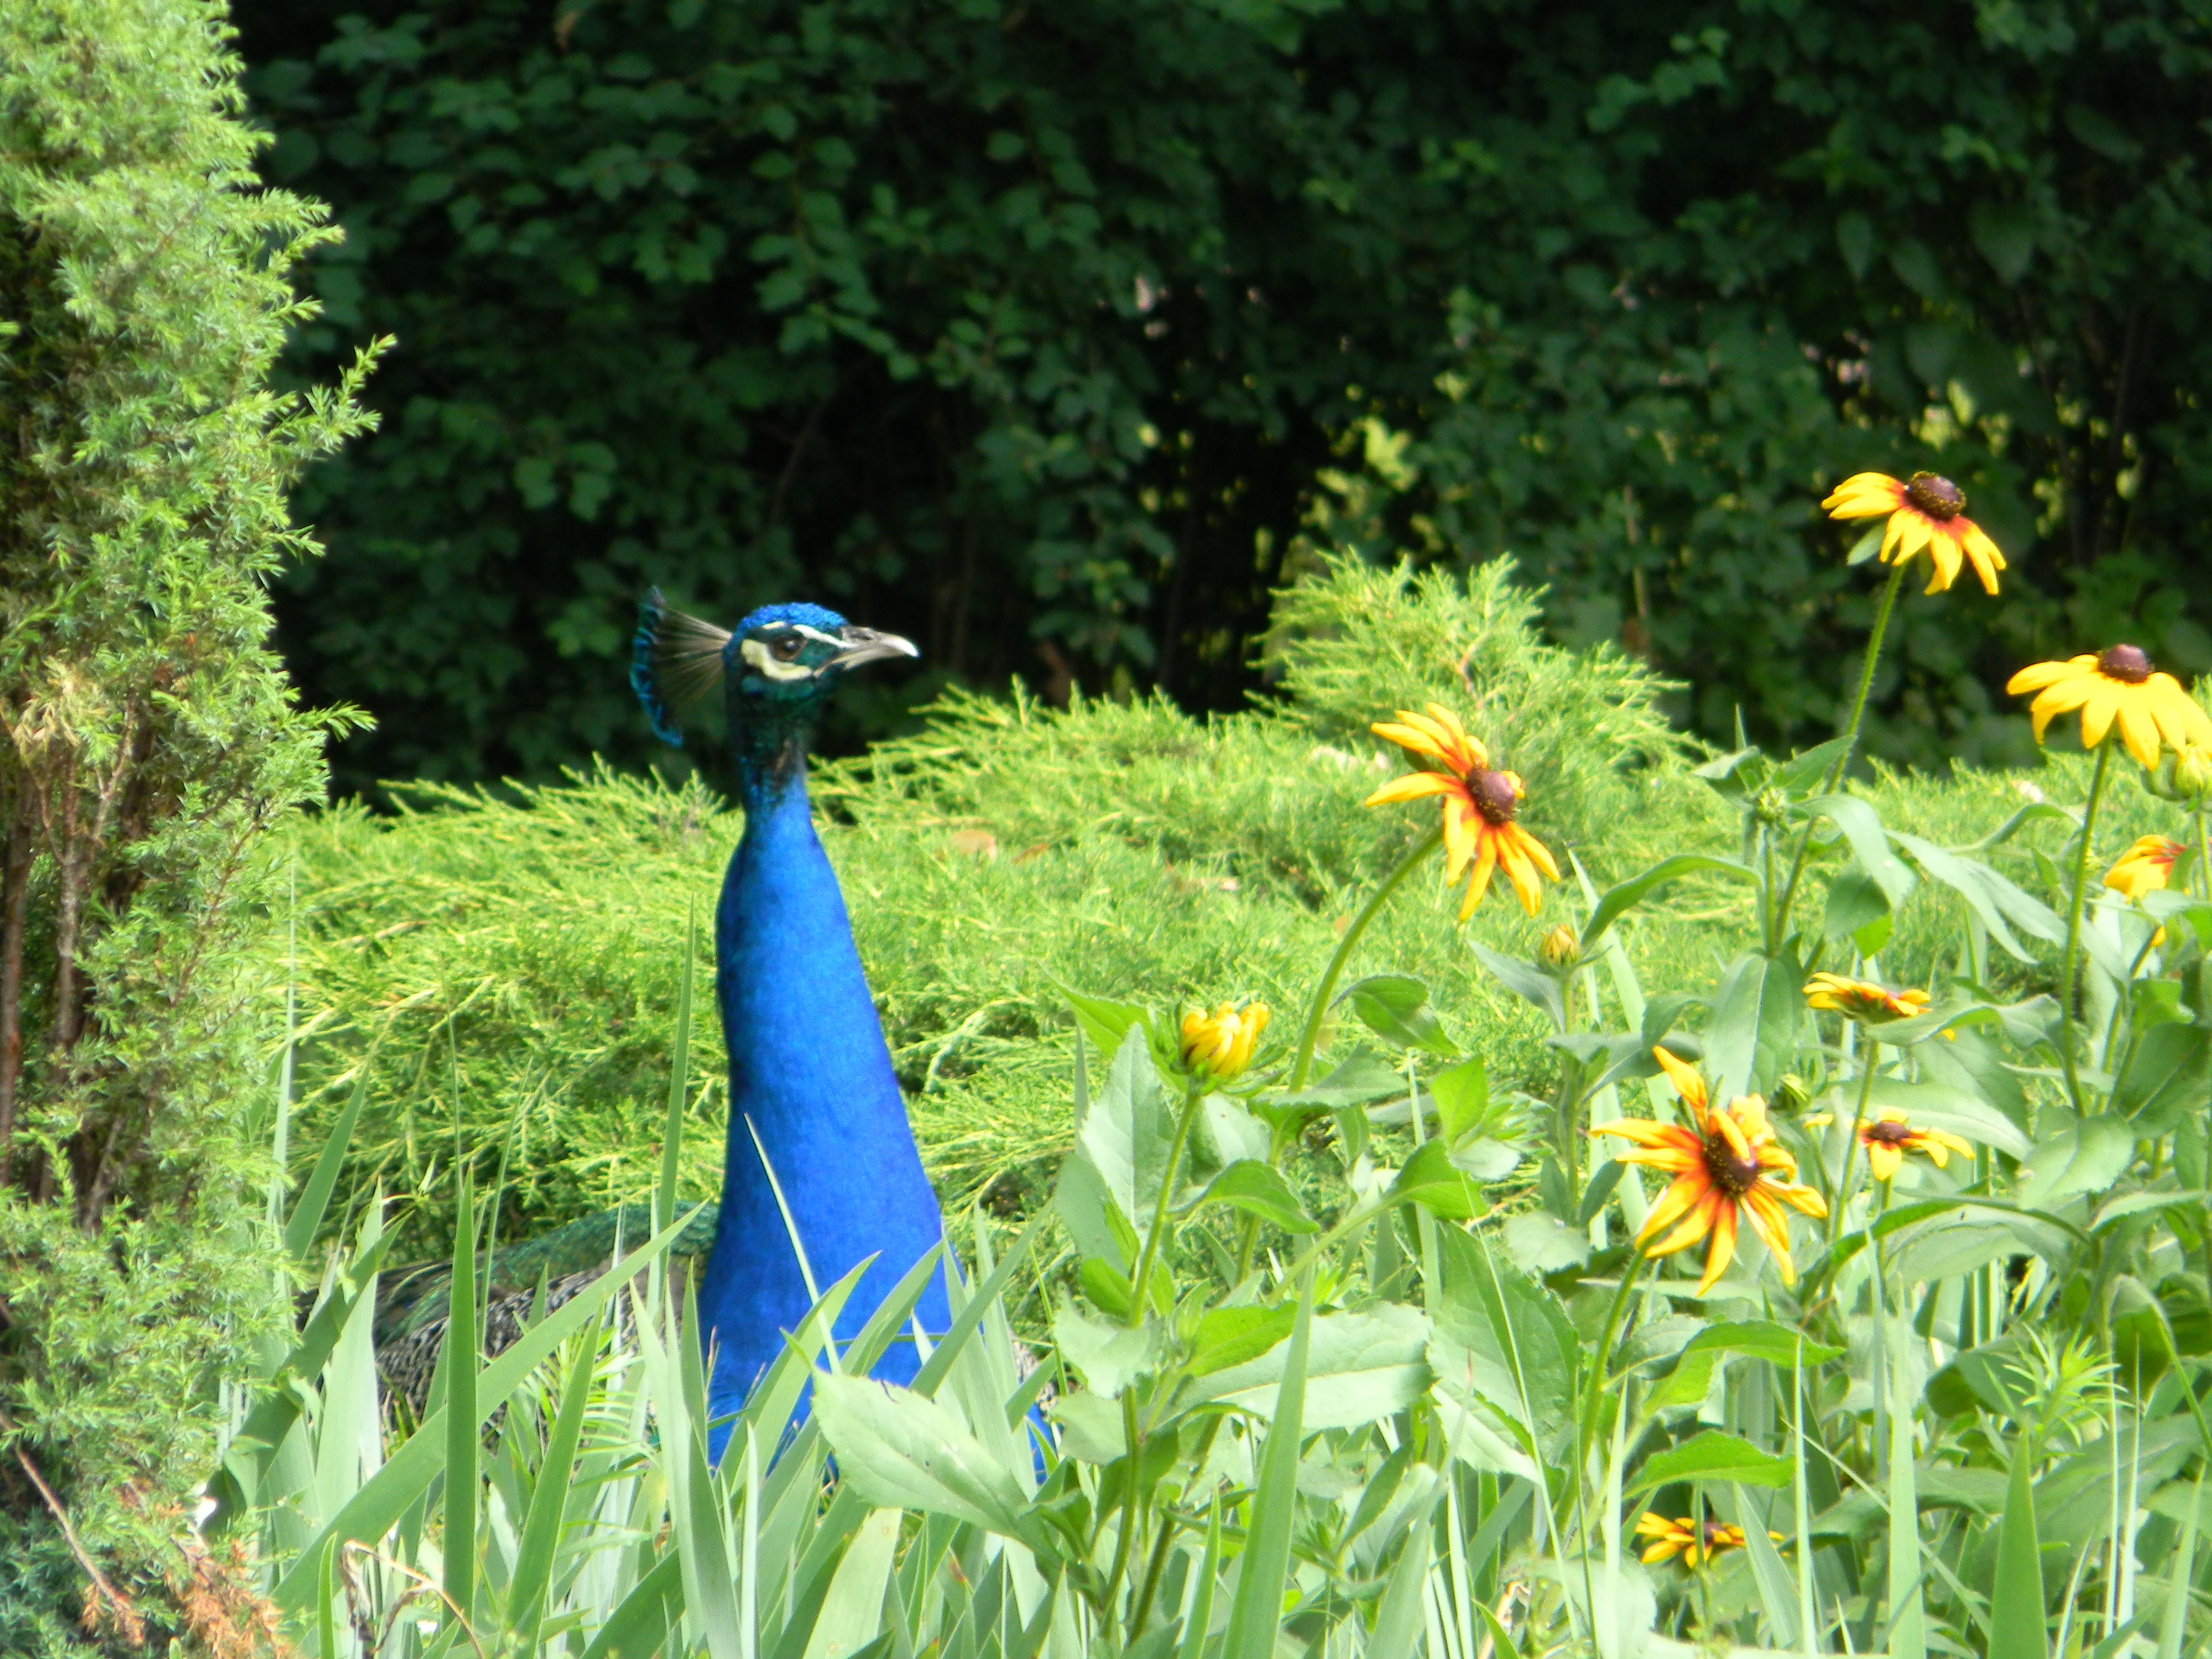
grass, bird, meadow, prairie, flower, wildlife, jungle, botany, garden, flora, fauna, habitat, natural environment